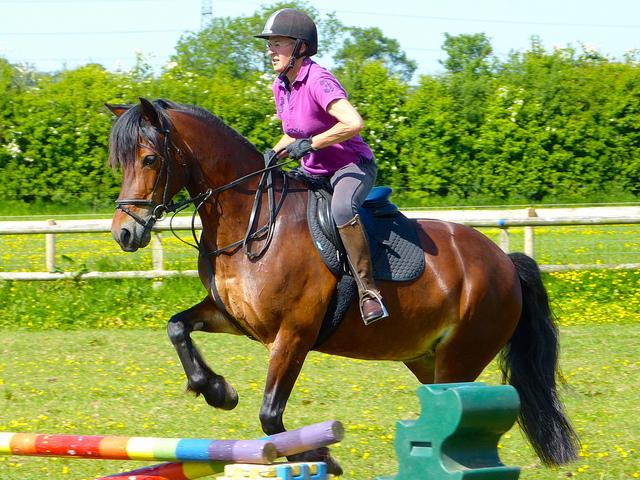
A woman sitting on a horses back in the middle of a field